Pietra dura

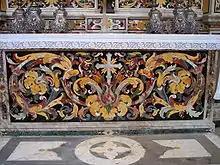
Altar frontal of Italian "opera di commessi", Dubrovnik Cathedral

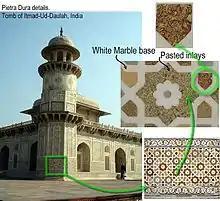
Itmad-Ud-Daulah's Tomb in Agra is decorated with arabesques and geometric patterns.

Pietra dura, pietre dure or intarsia lapidary (see below), called parchin kari or parchinkari in the Indian subcontinent, is a term for the inlay technique of using cut and fitted, highly polished colored stones to create images. It is considered a decorative art. The stonework, after the work is assembled loosely, is glued stone-by-stone to a substrate after having previously been "sliced and cut in different shape sections, and then assembled together so precisely that the contact between each section was practically invisible". Stability was achieved by grooving the undersides of the stones so that they interlocked, rather like a jigsaw puzzle, with everything held tautly in place by an encircling 'frame'. Many different colored stones, particularly marbles, were used, along with semiprecious, and even precious stones. It first appeared in Rome in the 16th century, reaching its full maturity in Florence. "Pietra dura" items are generally crafted on green, white or black marble base stones. Typically, the resulting panel is completely flat, but some examples where the image is in low relief were made, taking the work more into the area of hardstone carving.